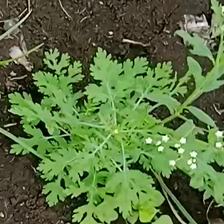
Weed species: Gajar_gavat_(Parthenium hysterophorus)